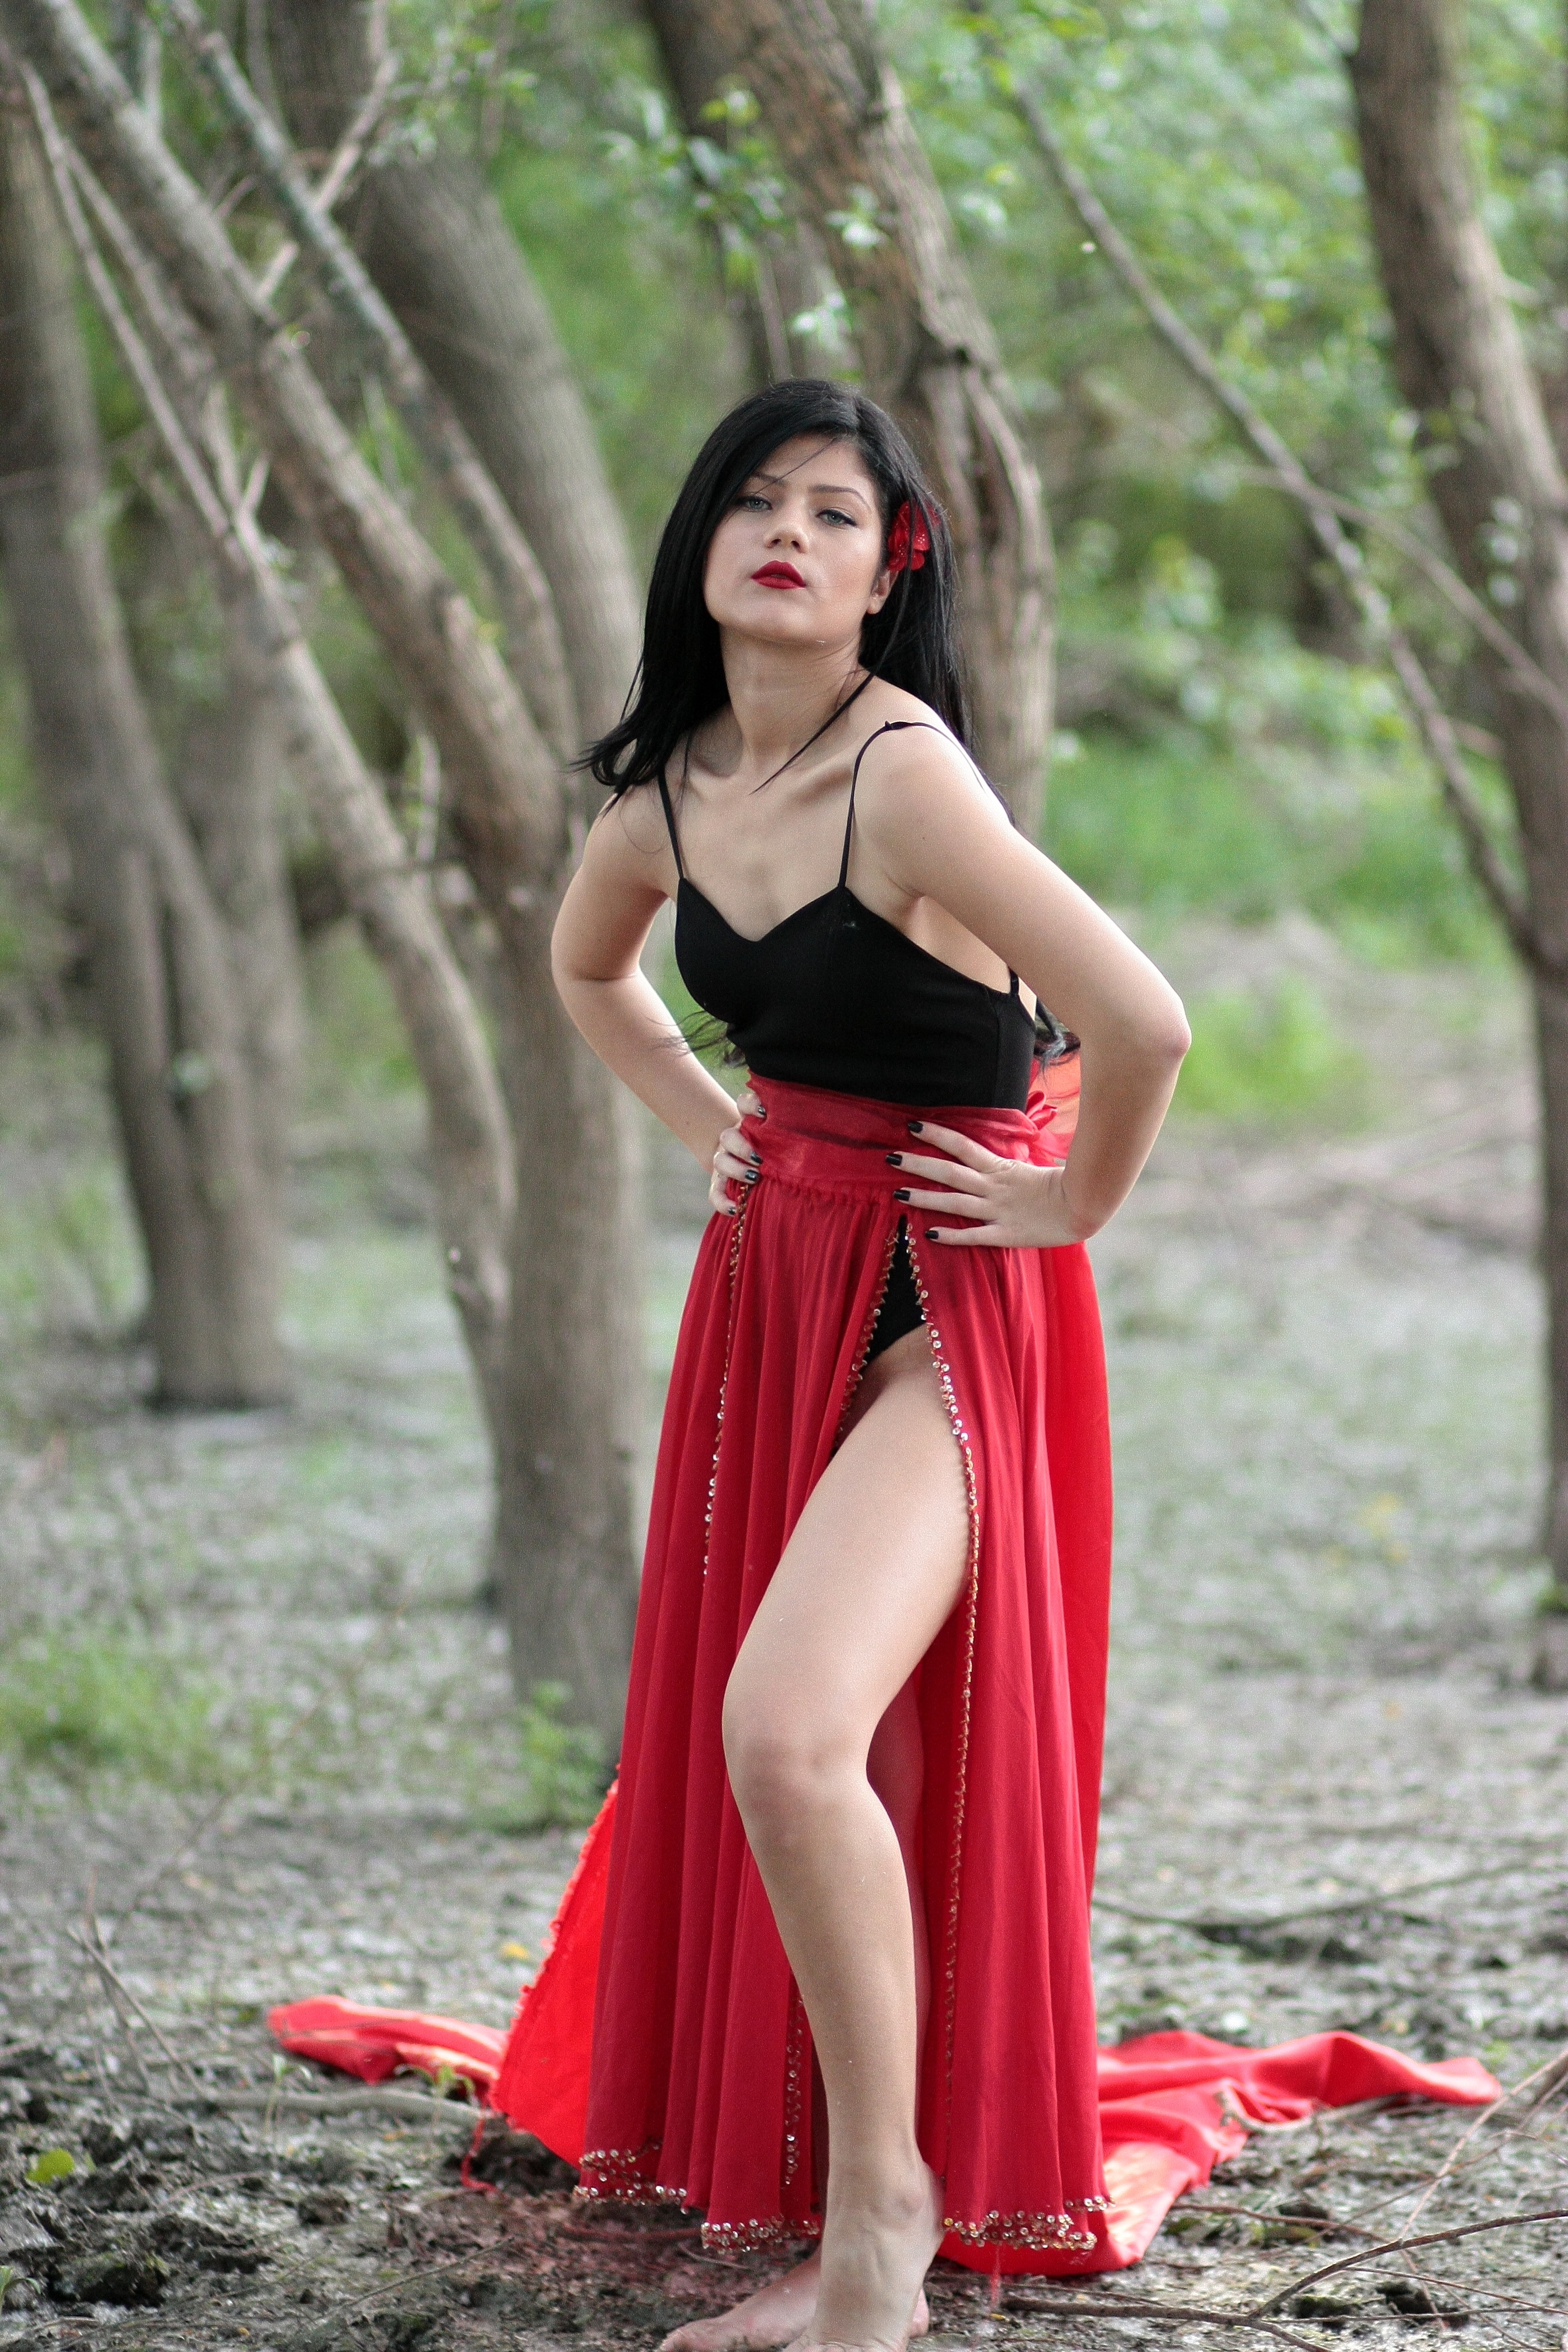
forest, girl, woman, photography, trunk, leg, brunette, model, red, fashion, clothing, lady, long hair, human body, black hair, dress, thigh, beauty, costume, prom, gown, abdomen, photo shoot, portrait photography, art model